Federico Pereyra (volleyball)

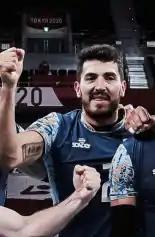
Pereyra in 2021

Federico Pereyra (born 19 June 1988) is an Argentine volleyball player and two-time Olympian. He competed in the 2020 Summer Olympics, where he won a bronze medal. He also competed in the 2012 Summer Olympics.